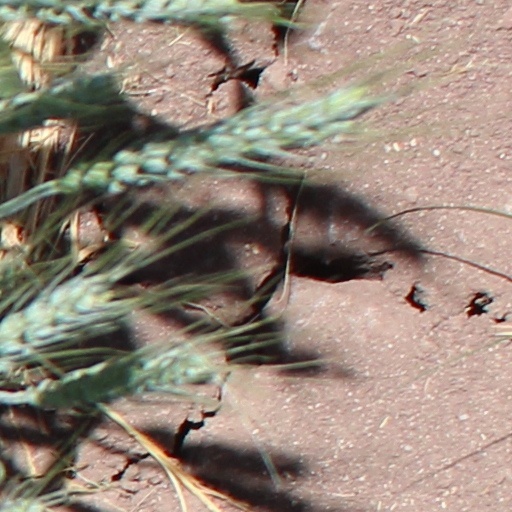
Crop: wheat